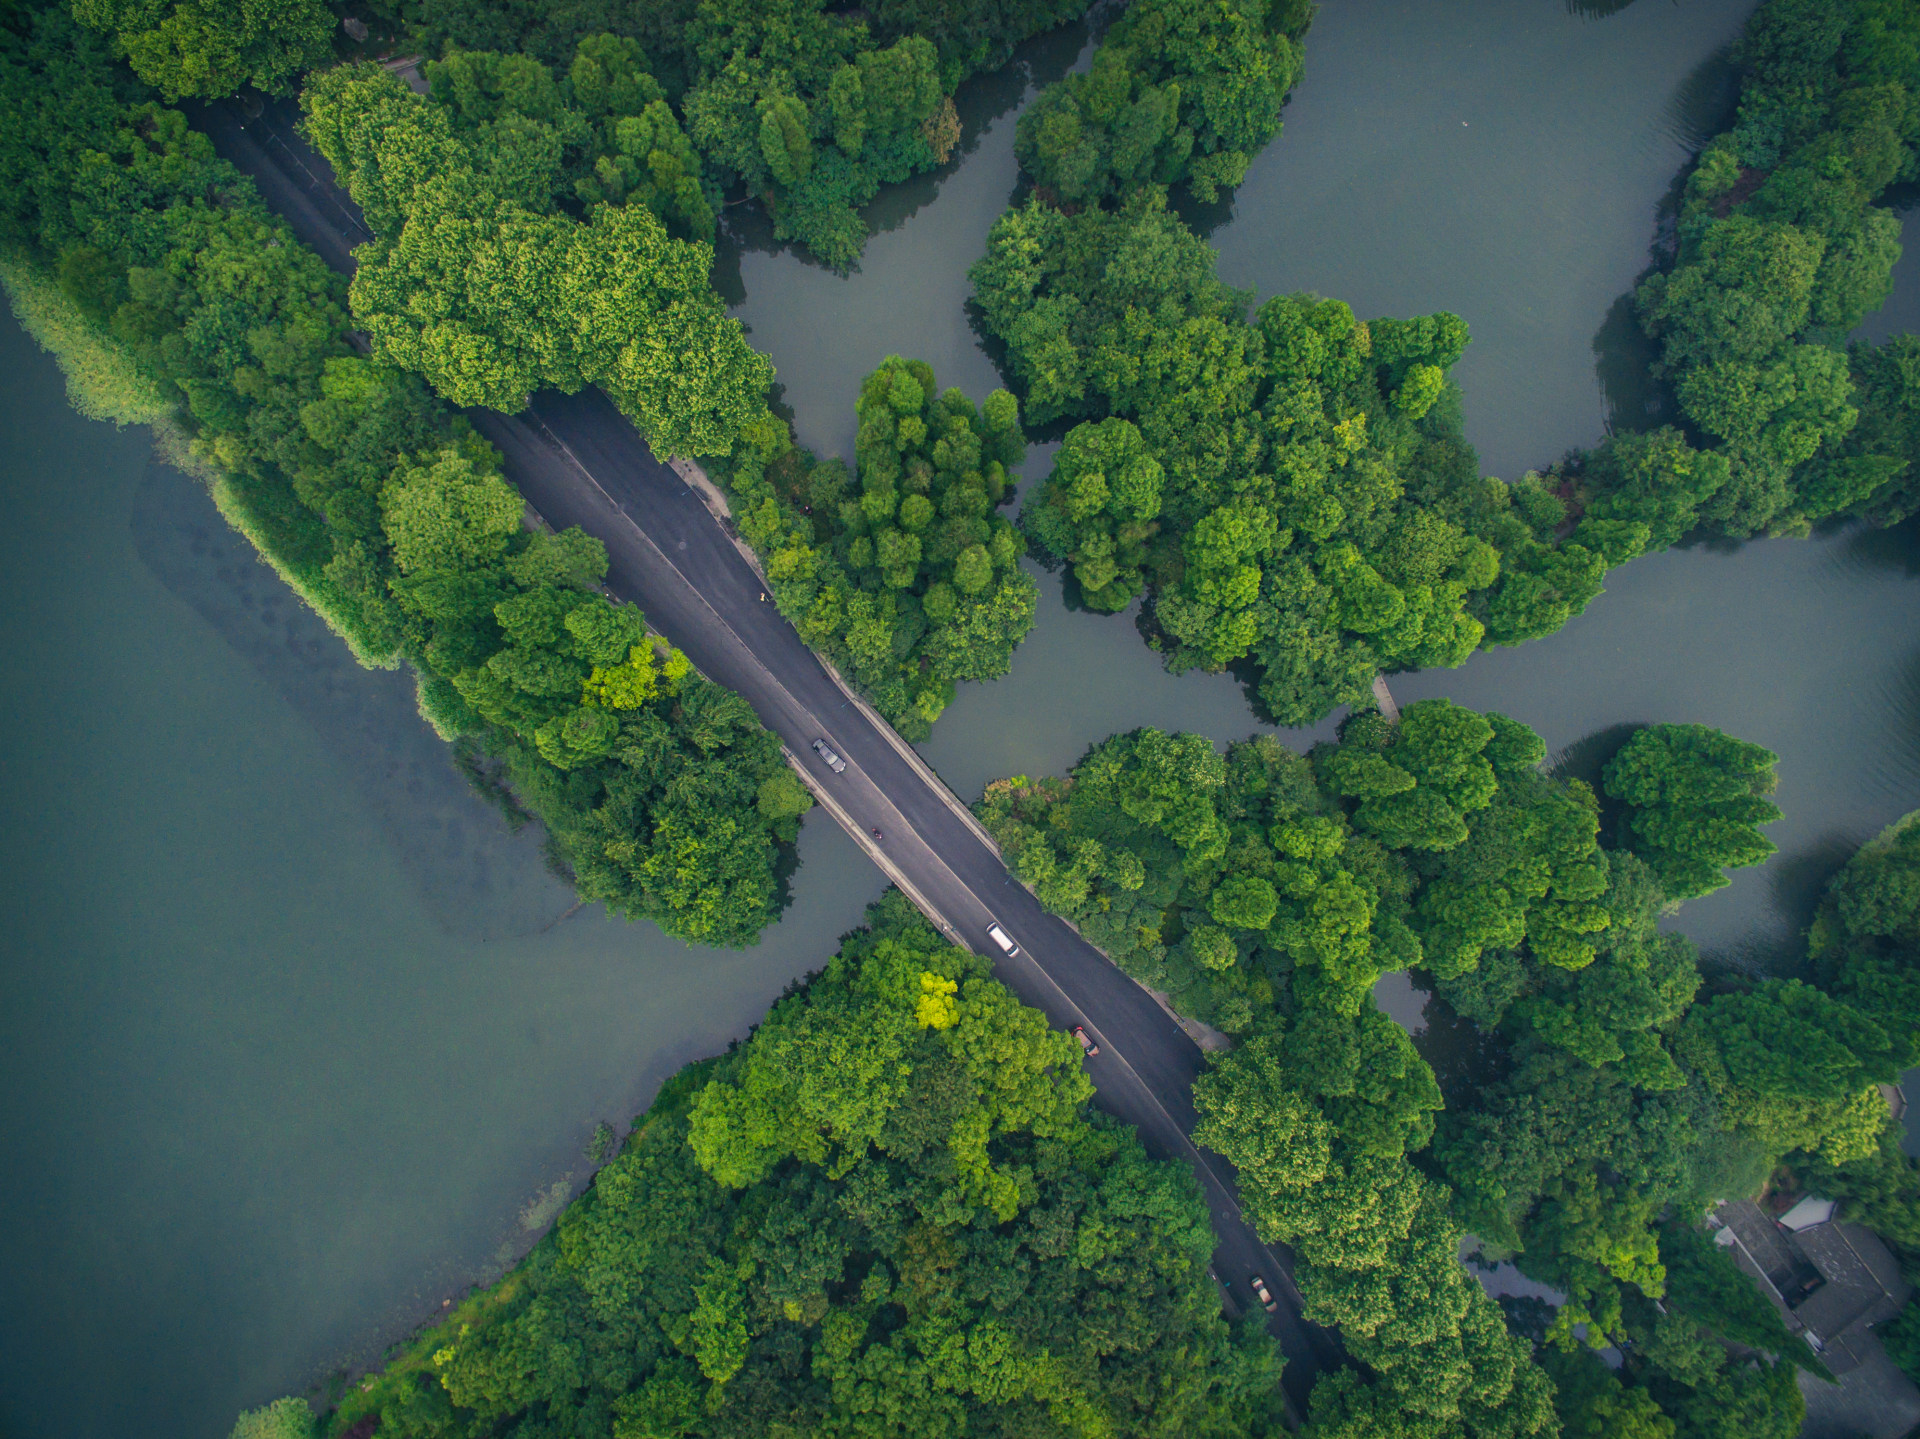
hangzhou, aerial photography, vegetation, water resources, natural landscape, biome, bird's eye view, water, watercourse, river, landscape, photography, forest, plant, urban design, bridge